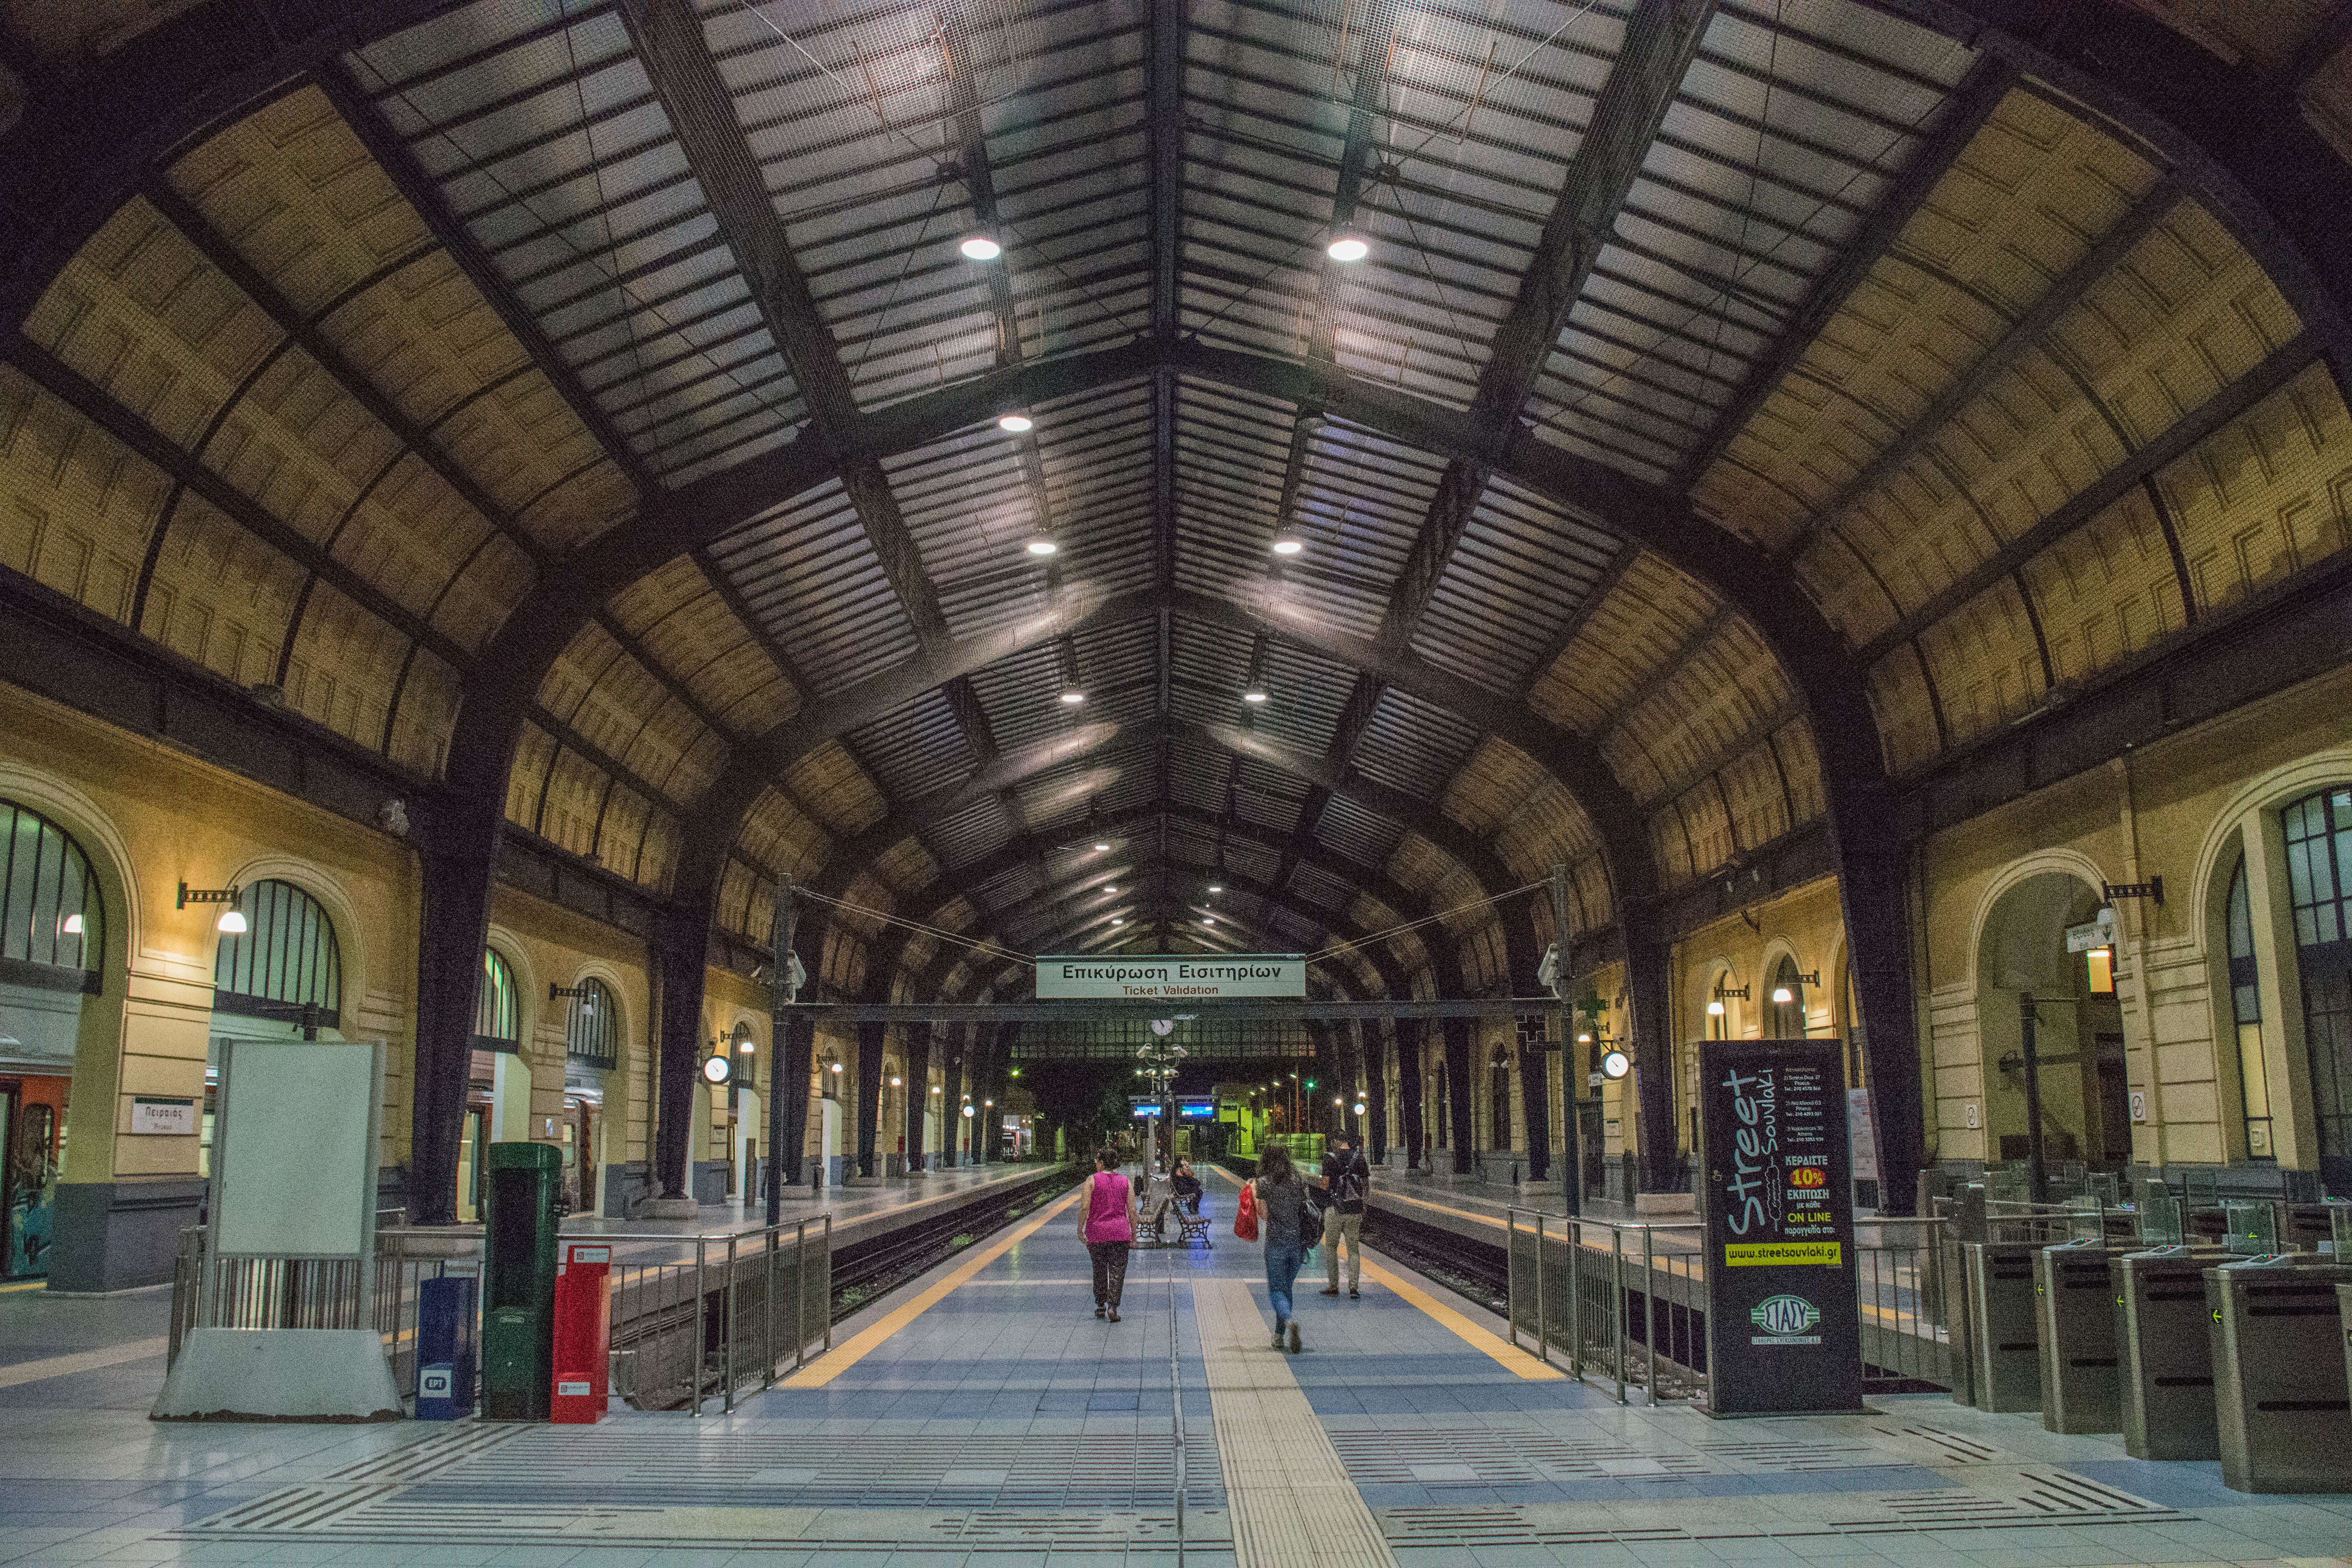
station, subway, transport, urban, train, city, platform, architecture, dark, stop, piraeus, athens, design, structure, train station, metropolitan area, landmark, building, vehicle, symmetry, arch, metropolis, daylighting, arcade